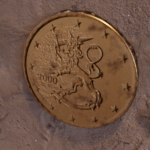
Coin value: 10cents
Country: fi
Edition: standard